Structure of the Italian Navy

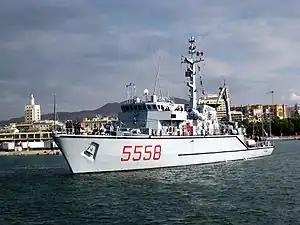
Minehunter ""Crotone"" in Málaga

The Submarines Command ( - MARICOSOM) is based in Rome and headed by a Counter admiral or . The commanding officer of the Submarines Command also heads the Navy General Staff's 5th Department Submarines, and thus is responsible for all submarine assets of the navy, and their procurement, maintenance, development, training, and operational doctrine.